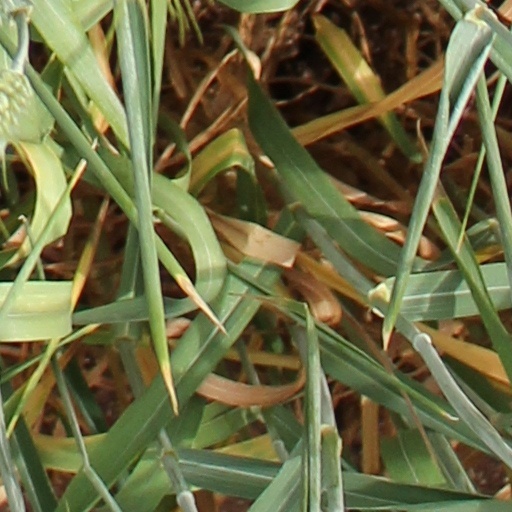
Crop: wheat